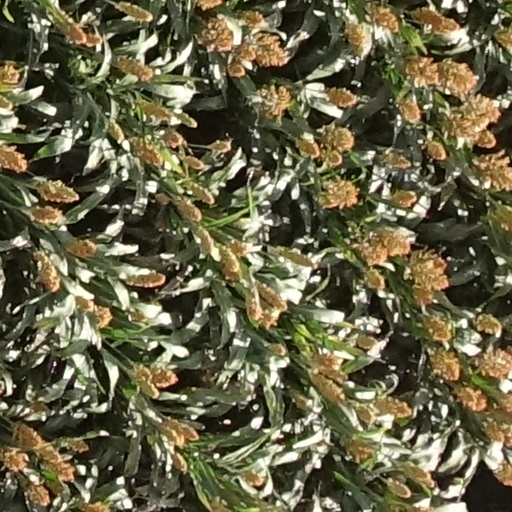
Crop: sorghum